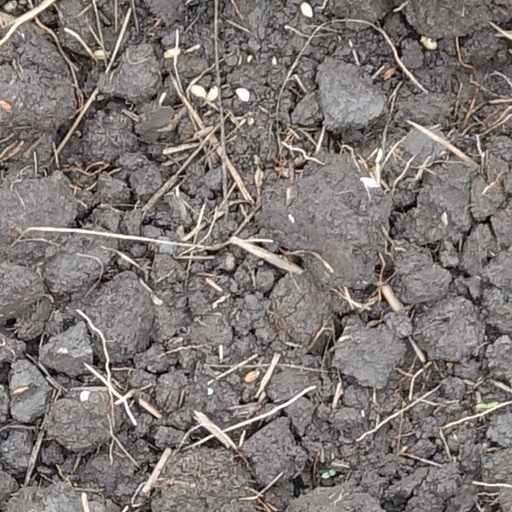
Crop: wheat